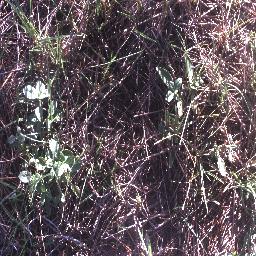
Label: negative